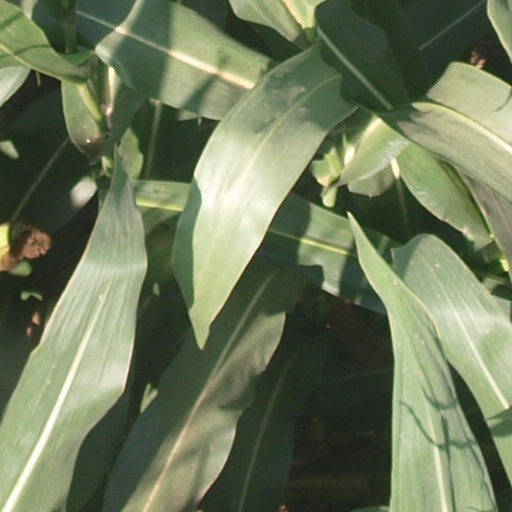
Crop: maize; corn